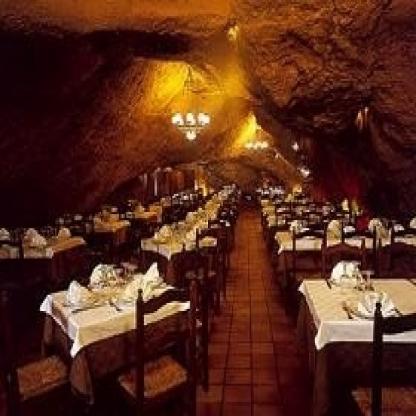
Scene: Indoor